Comberouger

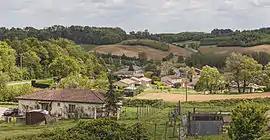
A general view of Comberouger

Comberouger is a commune in the Tarn-et-Garonne department in the Occitanie region in southern France.